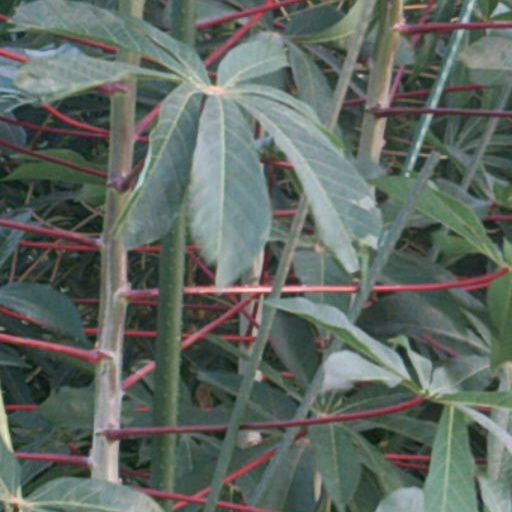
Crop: cassava